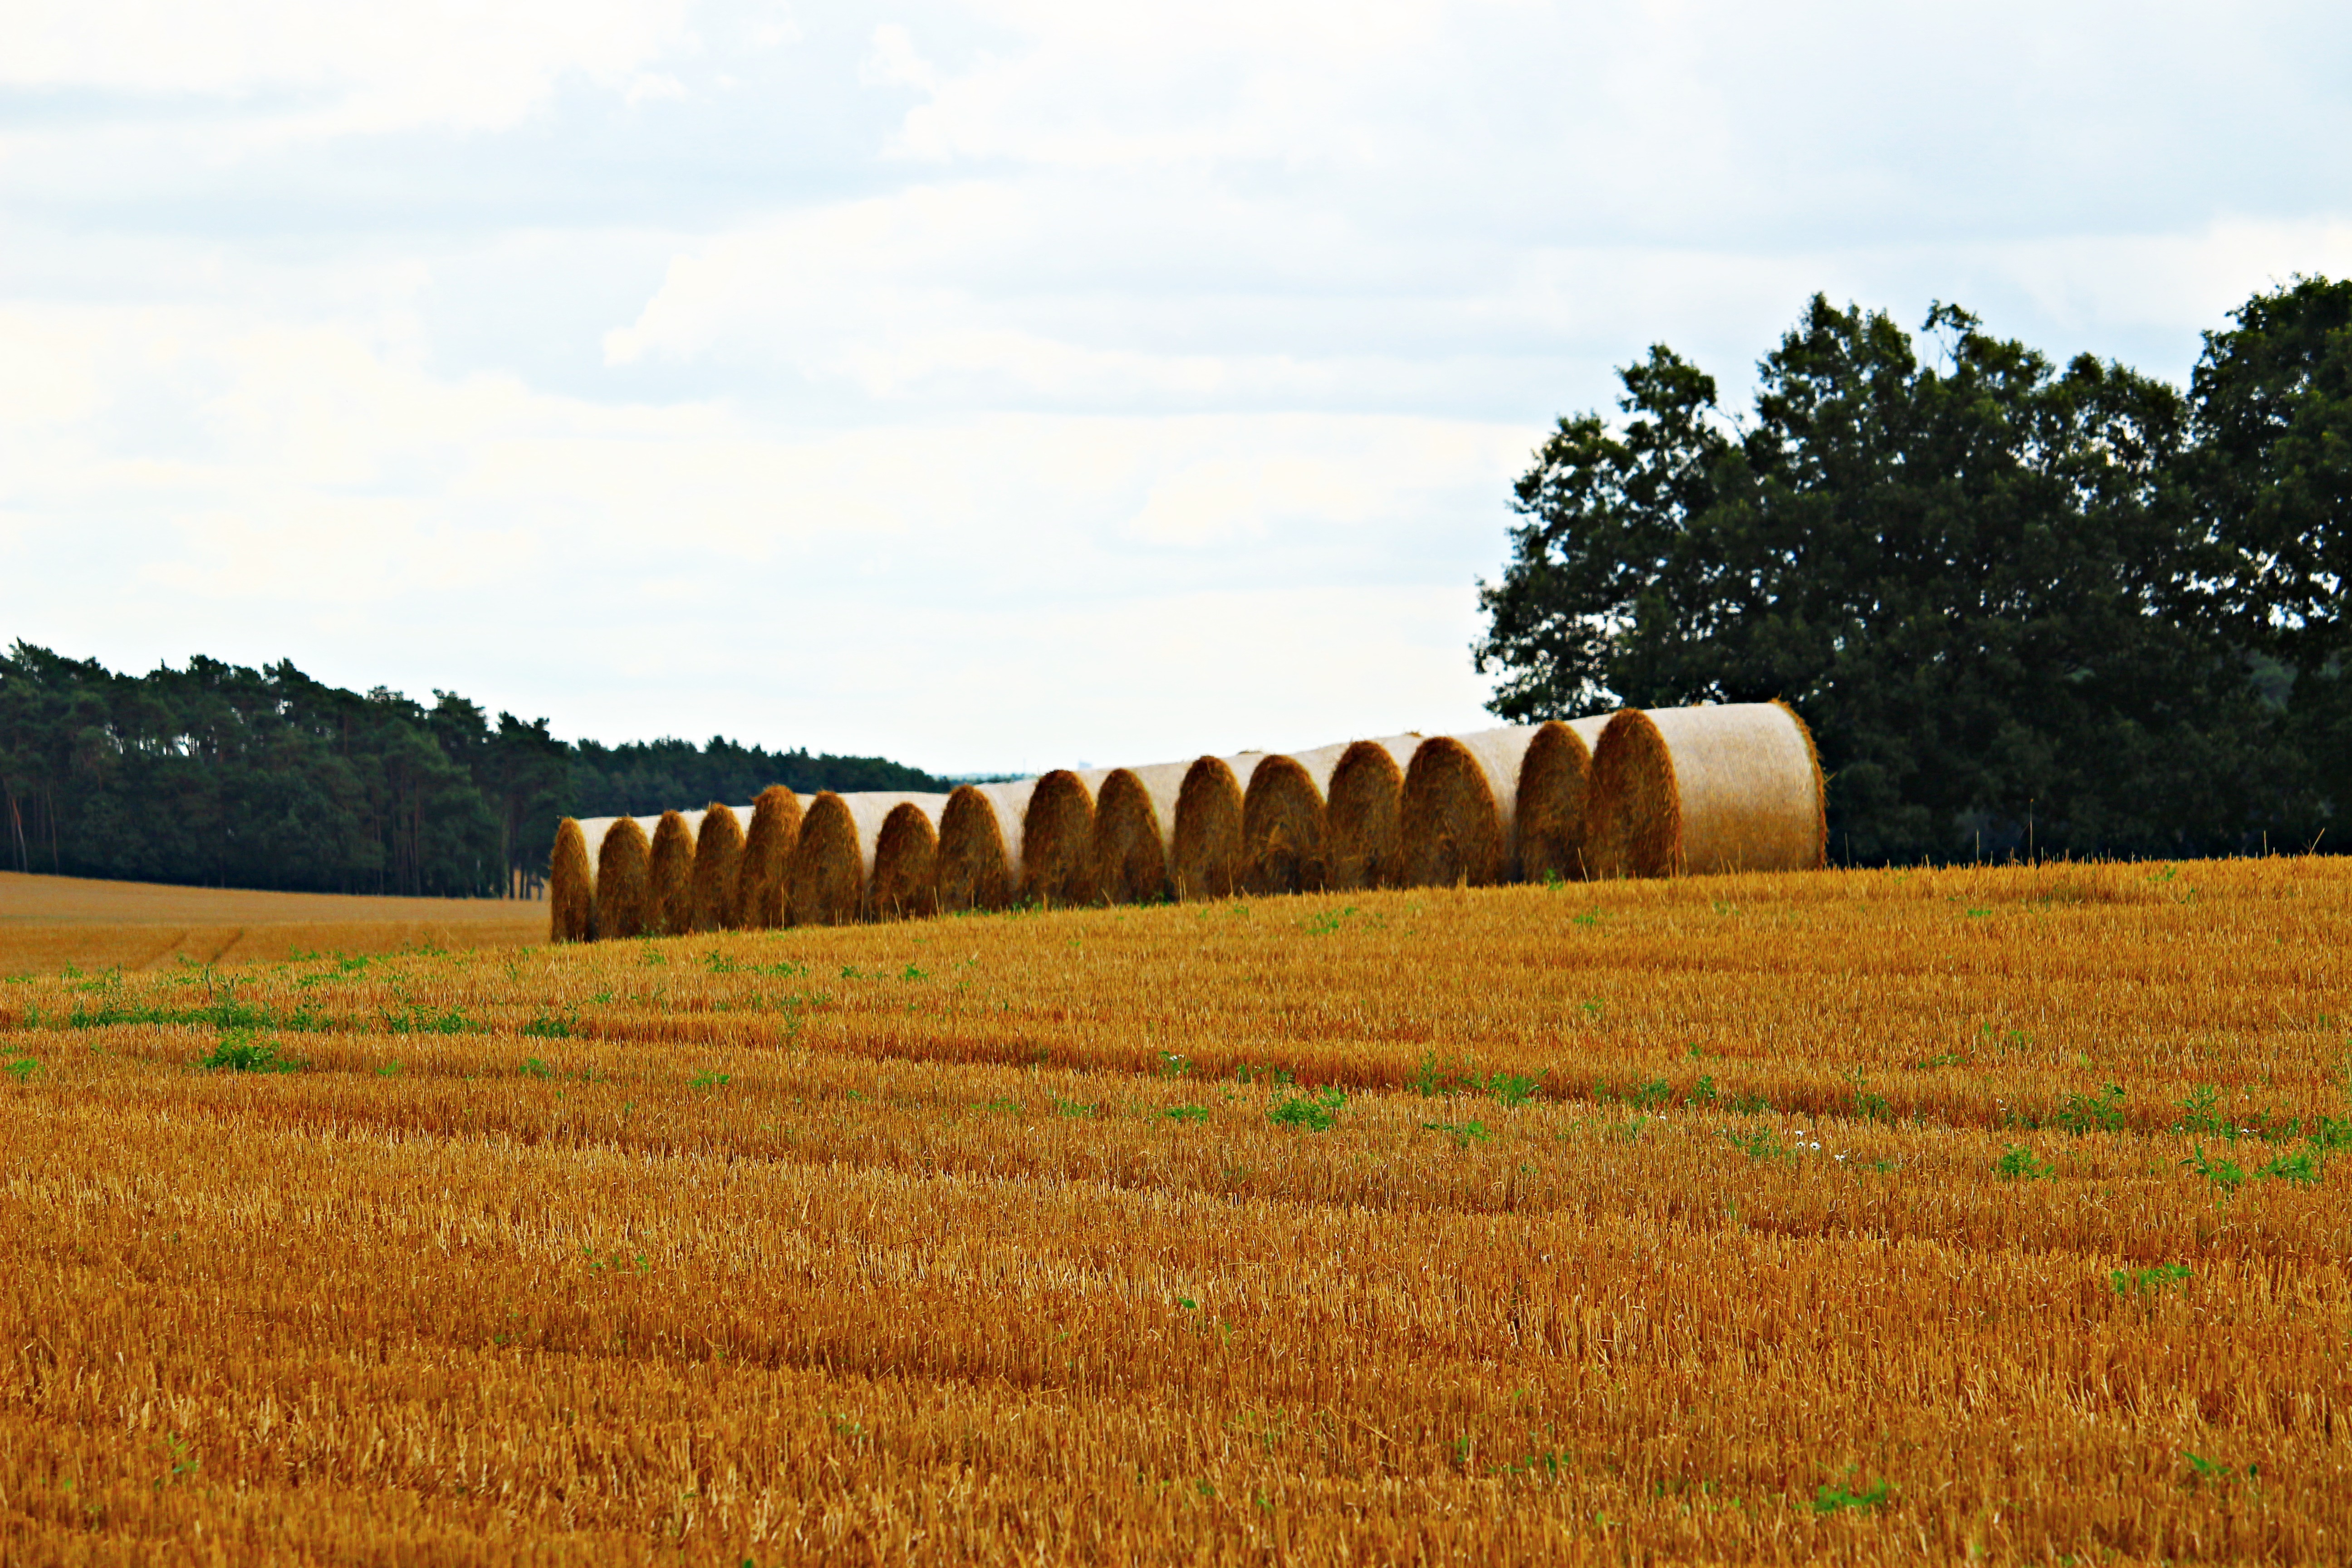
landscape, plant, field, farm, prairie, summer, food, harvest, crop, pasture, soil, agriculture, plain, stubble, grassland, straw, cornfield, cereals, harvested, round bales, straw bales, rural area, flowering plant, straw role, grass family, land plant